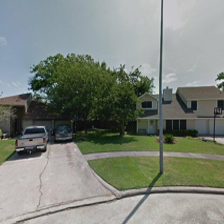
Label: streetView